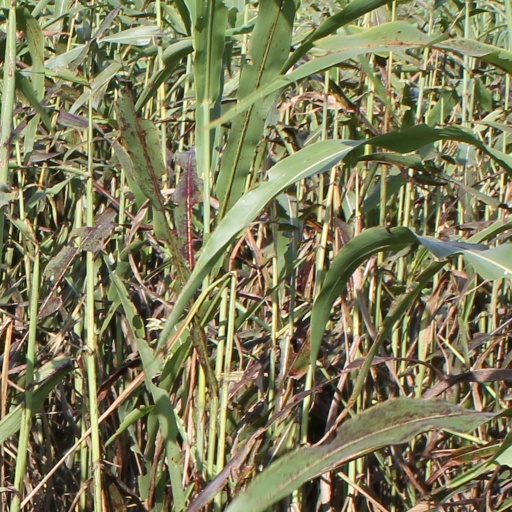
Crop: sorghum